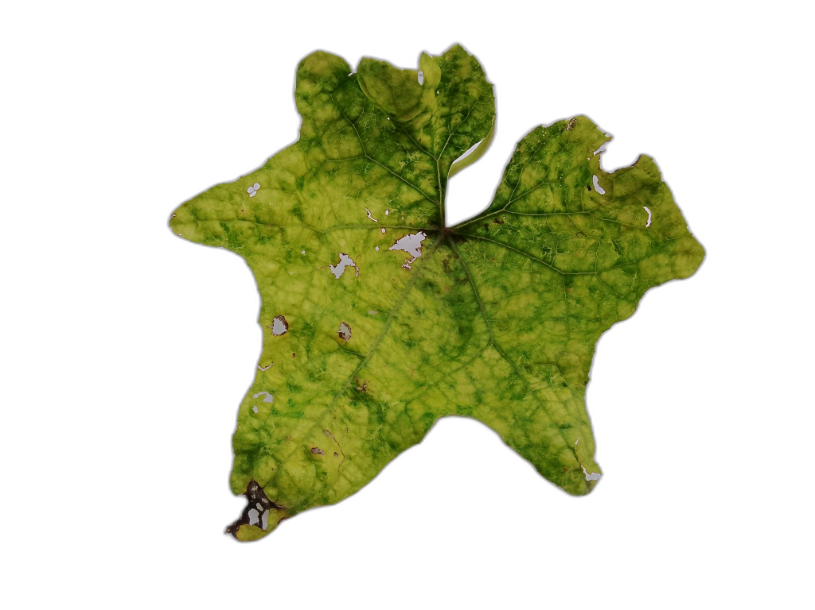
Crop: Zucchini
Label: Downy_Mildew